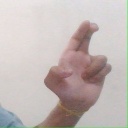
अक्षर: आ